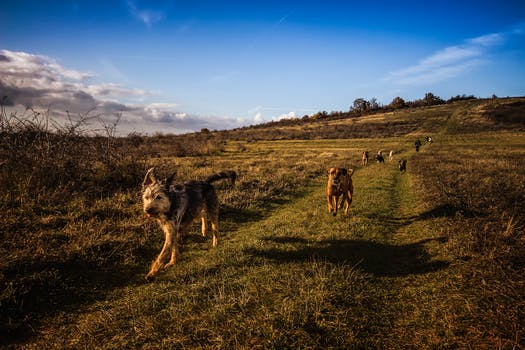
Label: No Watermark